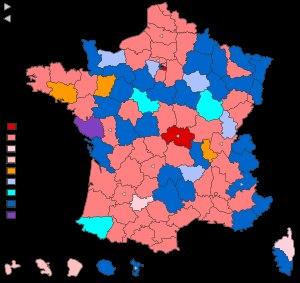
Les élections cantonales françaises de 2008 permettent d'élire les conseillers généraux de la moitié des cantons français. Initialement prévues en 2007, les élections cantonales françaises sont décalées en 2008 et se déroulent les mêmes jours que les élections municipales pour ne pas surcharger le calendrier électoral de 2007.